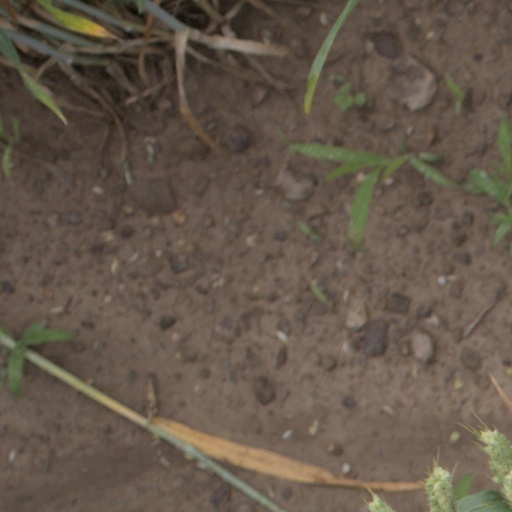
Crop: wheat